Describe the emotion expressed in this image:  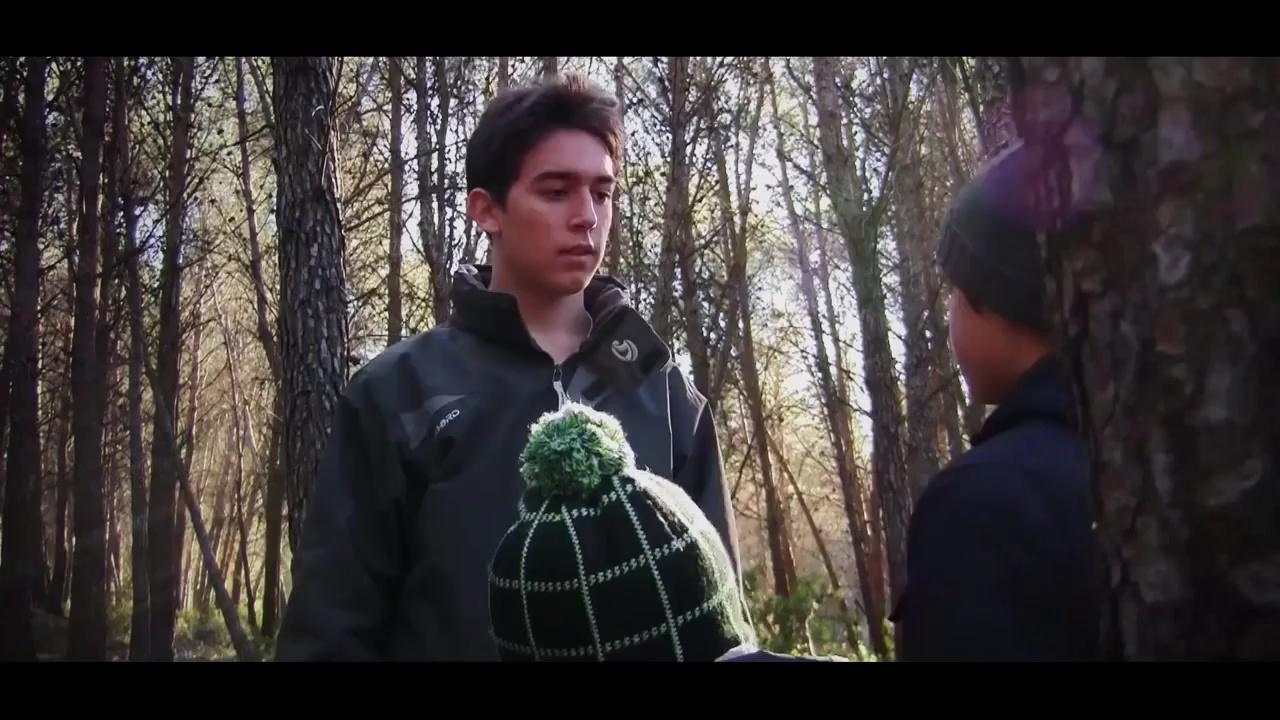
This person displays Suffering, valence and arousal with low intensity.